History of China

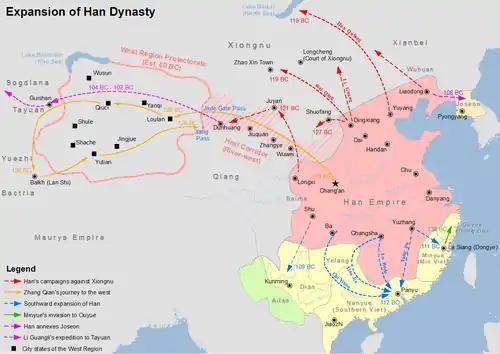
Map showing the expansion of Han dynasty in the 2nd century BC

Ying Zheng's establishment of the Qin dynasty in 221 BC effectively formalised the region as a true empire for the first time in Chinese history, rather than a state, and its pivotal status probably led to "Qin" later evolving into the Western term "". To emphasise his sole rule, Zheng proclaimed himself ("First Emperor"); the title, derived from Chinese mythology, became the standard for subsequent rulers. Based in Xianyang, the empire was a centralized bureaucratic monarchy, a governing scheme which dominated the future of Imperial China. In an effort to improve the Zhou's perceived failures, this system consisted of more than 36 commanderies, made up of counties and progressively smaller divisions, each with a local leader.